General relativity

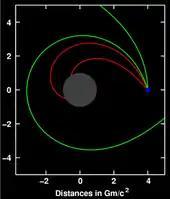
Deflection of light (sent out from the location shown in blue) near a compact body (shown in gray)

General relativity predicts that the path of light will follow the curvature of spacetime as it passes near a massive object. This effect was initially confirmed by observing the light of stars or distant quasars being deflected as it passes the Sun.